Germania Slavica

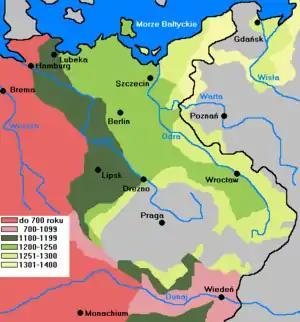
Stages of Germanic eastern settlement, with borders of the Holy Roman Empire (as of 1348) outlined

Germania Slavica is a historiographic term used since the 1950s to denote the landscape of the medieval language border (roughly east of the Elbe-Saale line) zone between Germanic people and Slavs in Central Europe on the one hand and a 20th-century scientific working group to research the conditions in that area during the Early Middle Ages and High Middle Ages on the other.